Scotts Head, New South Wales

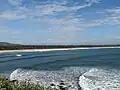
Scotts Head beach looking north

Scotts Head is a coastal village of the Nambucca Valley local government area in the Mid North Coast region of New South Wales, Australia. Located on the coast of the Pacific Ocean, approximately from the Pacific Highway and from Sydney, it stretches southwards from just south of the mouth of the Nambucca River to the town of Scotts Head in the south.